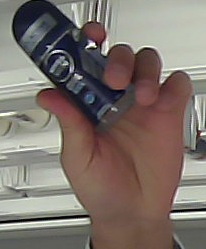
Product: nivea_rollon